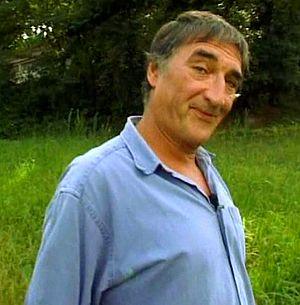
Le comédien Louis-Alexandre Fabre à Marseille.
Louis-Alexandre Fabre, dit Alexandre Fabre, né le 17 mars 1955 en Tunisie, est un acteur et metteur en scène français principalement connu pour son rôle de Charles Frémont dans Plus belle la vie.
Plus belle la vie est un feuilleton télévisé français créé d'après une idée originale d'Hubert Besson et des personnages imaginés par Georges Desmouceaux, Bénédicte Achard, Magaly Richard-Serrano et Olivier Szulzynger. Diffusé du lundi au vendredi sur France 3 depuis le 30 août 2004, il met en scène le quotidien des habitants d'un quartier imaginaire de Marseille, le Mistral.